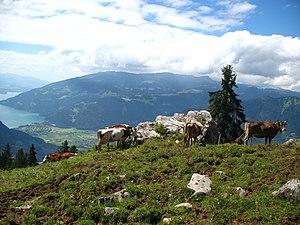
La Suisse est un pays d'élevage, lié à la prédominance de pâturages non cultivables: les alpages.